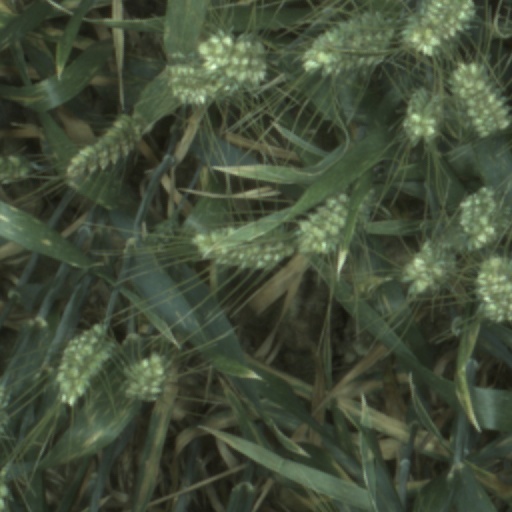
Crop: wheat